Battle of the Bulge

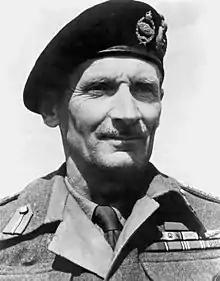
Field Marshal Montgomery

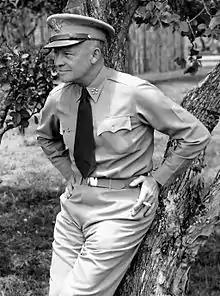
General Eisenhower, the Supreme Allied Commander

While the German offensive toward the Meuse had ground to a halt by the end of December, they still controlled a dangerous salient in the Allied line. Patton's Third Army in the south, centered around Bastogne, would attack north, Montgomery's forces in the north would strike south, and the two forces planned to meet at Houffalize to reduce the bulge, and push east back toward the offensive start line.